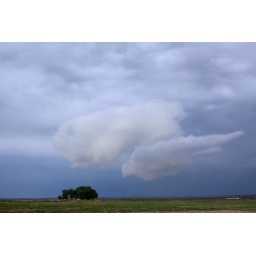
after the wall cloud broke up near Kersey Colorado